Submachine gun

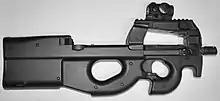
An FN P90 personal defense weapon

First developed during the 1980s, personal defense weapons (PDWs) were created in response to a NATO request for a replacement for 9×19mm Parabellum submachine guns. PDWs are compact automatic weapons that are sufficiently light to be issued to non-combat arms or support troops, particularly those in vehicles, while being capable of greater range and terminal ballistics than a handgun. As a result of these characteristics, most PDWs can be used as close quarters battle weapons for special forces and counter-terrorist groups.